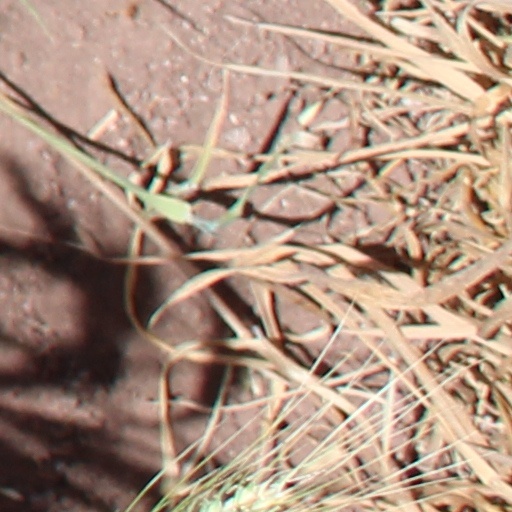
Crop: wheat